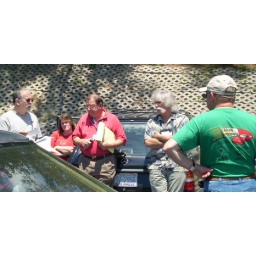
Rally master Tom in the red shirt and the assistants